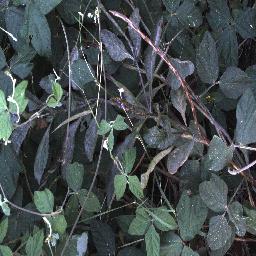
Label: snake_weed